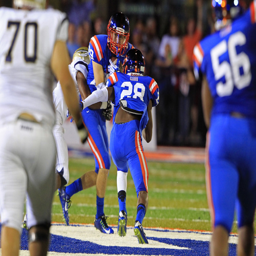
person pulls in an interception against person during their game at coeducation school .